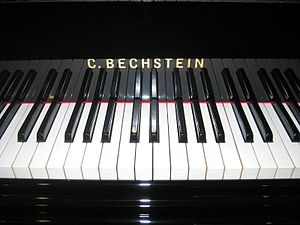
Bohemian Rhapsody / Komposition og analyse / Ballade (0:49–2:35)
Flygel magen til det, Freddie Mercury brugte i videoen til sangen.
"""Bohemian Rhapsody"" er en sang af det britiske rockband Queen. Den er skrevet af Freddie Mercury til bandets album A Night at the Opera fra 1975. Sangen har intet omkvæd, men består i stedet af fire hoveddele: En ballade-del, en guitarsolo, en opera-agtig passage og en hård rock-del. På udsendelsestidspunktet var det den dyreste single, der nogensinde var lavet, og den er stadig en af de mest gennemarbejdede indspilninger i den populære musiks historie.